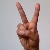
The image shows a hand gesture representing the letter 'V' in Indian Sign Language.